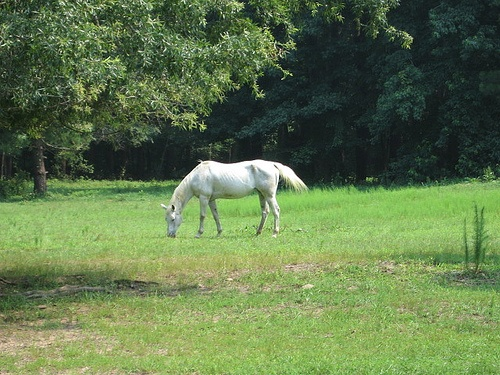
A white horse is grazing on green grass.
A white horse eats grass in a clearing.
A white horse standing in a grass field with trees in the background.
A horse is grazing in a field near a lot of trees.
A horse is eating grass in a clearing.